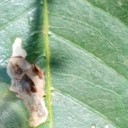
Label: Miner